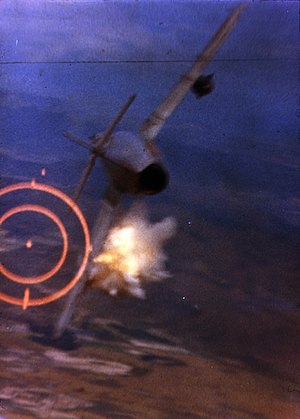
Dogfight
En F-105D nedskyder en MiG-17 under Vietnamkrigen, juni 1967.
En dogfight eller dog fight er en luftkamp på tæt hold mellem jagerfly. Den første dogfight skete allerede før 1. verdenskrig, under den Mexicanske revolution, kort efter at flyvemaskinen var blevet opfundet. Det har været en del af de fleste krige siden, selv om man efter 2. verdenskrig mente at høje flyvehastigheder og missiler ville overflødiggøre dogfighting.